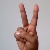
The image shows a hand gesture representing the letter 'V' in Indian Sign Language.